Baghdad Zoo

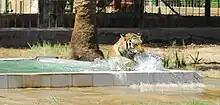
Hope playing in her new pool

In 2008, the zoo had grown to about 800 animals, though most of these were birds. The only large animals at the zoo were two female lions left from the 22 original lions before the invasion. On August 4, 2008, the zoo received two tiger cubs (Hope and Riley) from the Mebane, North Carolina–based Conservators' Center, an exotic-wildlife conservation and preservation center.